Florida State Road 802

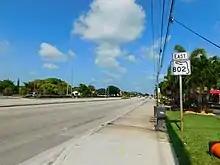
SR 802 east after Military Trail

SR 802 begins at the intersection between US 441–SR 7 just southeast of Wellington, with SR 802 taking Lake Worth Road east, with the road being lined with golf courses and other residential housing from the western terminus east to the interchange with Florida's Turnpike. Following the interchange, SR 802 becomes more commercial as it enters Greenacres. Lake Worth Road jogs slightly to the north just prior to the intersection with Jog Road, and continues through a mix of commercial and residential areas continuing eastward. At the intersection with SR 809 (Military Trail), it leaves Greenacres and enters Palm Springs, with SR 802 still heading east. Starting with the intersection with SR 807, it forms the northern border for the campus of Palm Beach Community College for several blocks, followed by the northern border of John Prince Memorial Park, then returning to a residential area as it heads for the overpass of Interstate 95 (I-95 or SR 9).